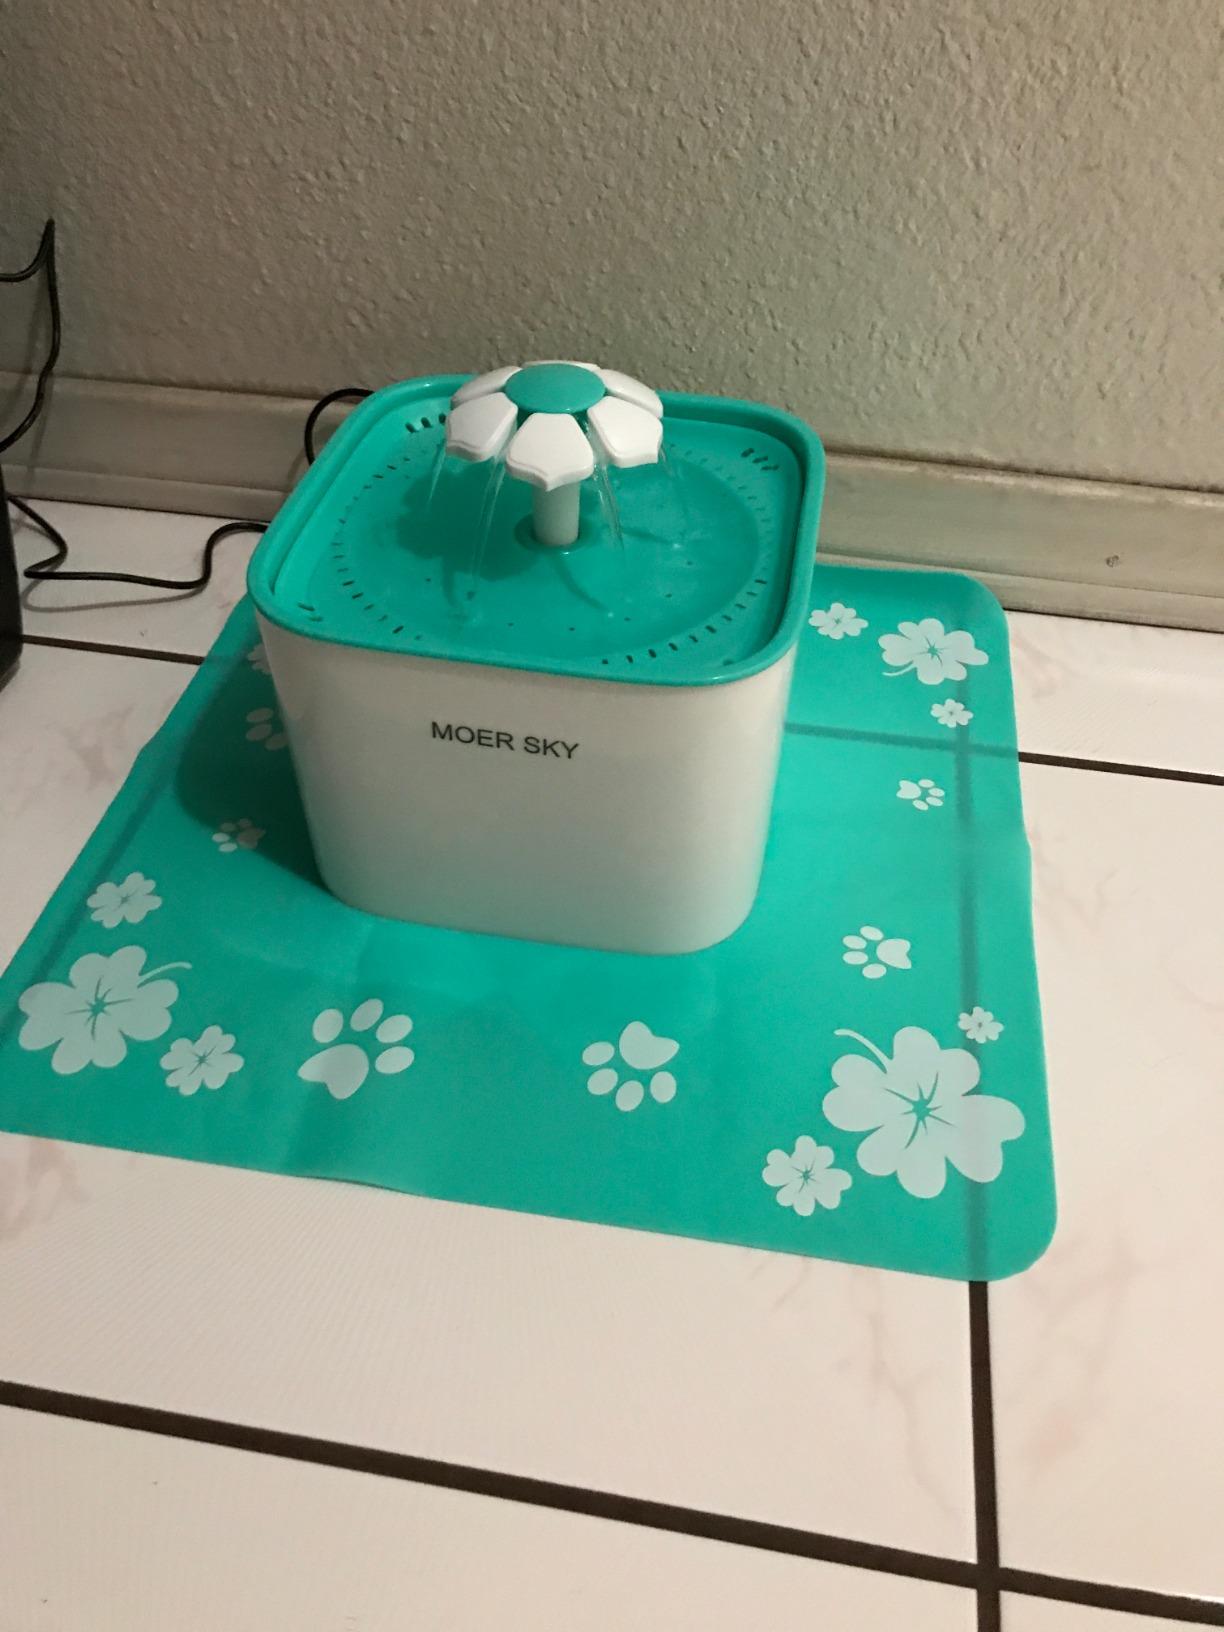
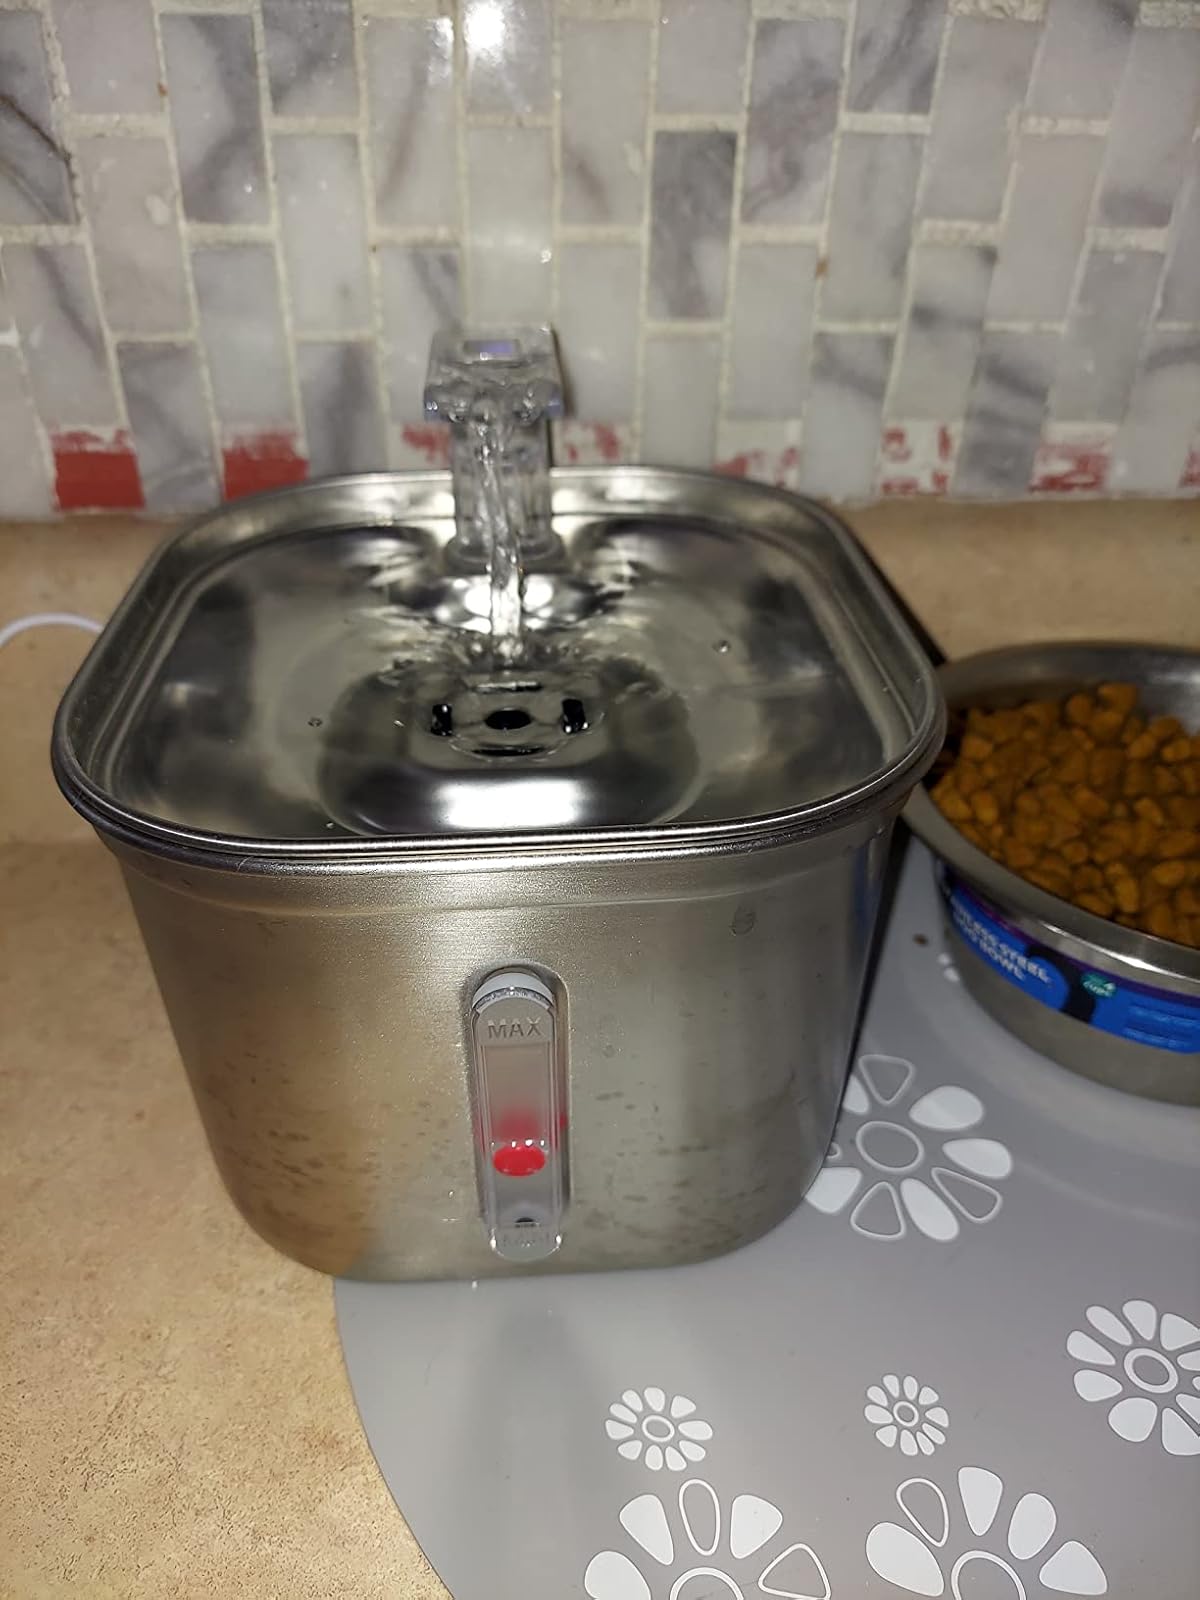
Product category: items_bowl
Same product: no